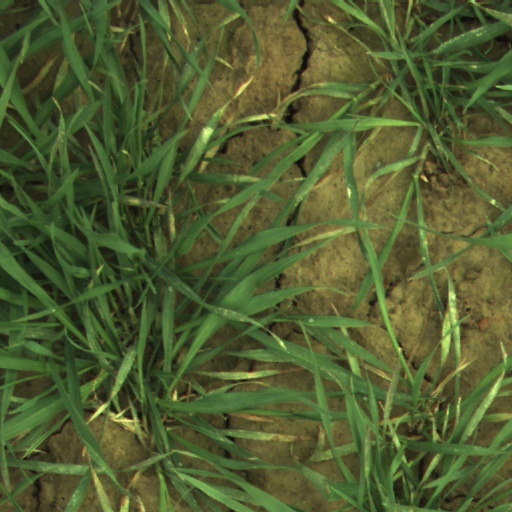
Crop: wheat